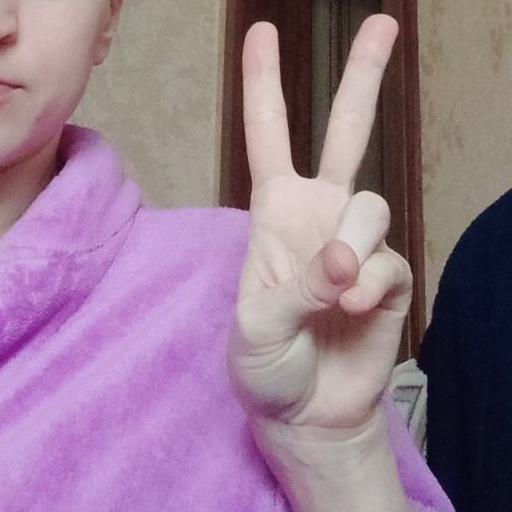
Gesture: peace